Milona Gorge

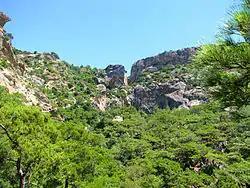
The gorge of Milona in Summer

The Milona Gorge is a gorge, situated near the village of Agios Ioannis, in the municipally of Ierapetra in Crete. There is a 10- to 15-minute drive from the town of Ierapetra to the gorge. It has a large waterfall at the end of the walking path. The walking path is only a 20-minute walk from the road, and it is quite easy to follow. At the end of the path is the 40-metre height fall of Milona. The best season to cross the path is in spring, since the waterfall will have plenty water, while in summer, although nice as well it can be much drier. However, there is a second, shorter path beside it, so one can switch paths if necessary.